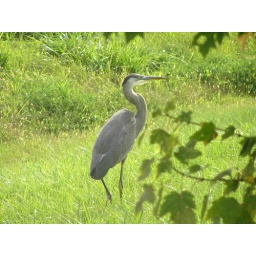
A heron in field west of my house